Bells Are Ringing (musical)

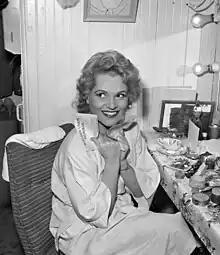
Judy Holliday in her dressing room before the Los Angeles premiere of "Bells Are Ringing" with the Los Angeles Civic Light Opera (1959)

The original Broadway production, directed by Jerome Robbins and choreographed by Robbins and Bob Fosse, opened on November 29, 1956, at the Shubert Theatre, where it ran for slightly more than two years before transferring to the Alvin Theatre, for a total run of 924 performances. It starred Judy Holliday as Ella and Sydney Chaplin as Jeff Moss. It also featured Jean Stapleton as Sue Summers, Eddie Lawrence as Sandor, George S. Irving, Jack Weston, Peter Gennaro, and Donna Sanders. Scenic and Costume design was by Raoul Pène Du Bois and the lighting design was by Peggy Clark. During her vacation, Holliday was replaced briefly by Betty Garrett. The original cast album was released by Columbia Records. In the Metro-Goldwyn-Mayer film adaptation of the same name, Holliday reprised her role as Ella with Dean Martin as Jeff.